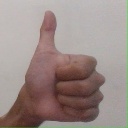
अक्षर: थ